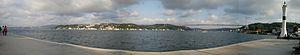
Le pont Fatih Sultan Mehmet, aussi appelé second pont du Bosphore, est un pont suspendu qui relie les continents européen et asiatique sur le détroit du Bosphore à Istanbul, en Turquie. Le pont porte le nom de Mehmet II le Conquérant, celui qui conquit et mit fin à l'Empire byzantin en 1453.
Le Bosphore est le détroit qui relie la mer Noire à la mer de Marmara et marque, avec les Dardanelles, la limite méridionale entre les continents asiatique et européen. Il est long de 32 kilomètres pour une largeur de 698 à 3 000 mètres. Il sépare les deux parties anatolienne et rouméliote de la province d'Istanbul.
La Turquie, en forme longue la république de Turquie, en turc : Türkiye et Türkiye Cumhuriyeti, est un pays transcontinental situé aux confins de l'Asie et de l'Europe. Elle a des frontières avec la Grèce et la Bulgarie à l'ouest-nord-ouest, la Géorgie et l'Arménie à l'est-nord-est, l'Azerbaïdjan et l'Iran à l'est, l'Irak et la Syrie à l'est-sud-est. Il s'agit d'une république à régime présidentiel dont la langue officielle est le turc. Sa capitale officielle est Ankara depuis le 13 octobre 1923. La Turquie est bordée au nord par la mer Noire, à l'ouest par la mer Égée et au sud-ouest par la partie orientale de la mer Méditerranée : le bassin Levantin. La Thrace orientale et l'Anatolie sont séparées par la mer de Marmara.